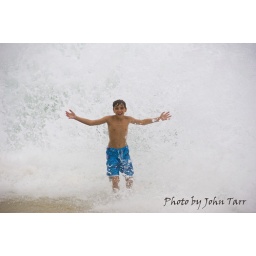
A boy standing on a beach with waves smashing all around him. Photo by John Tarr.